Software industry in Telangana

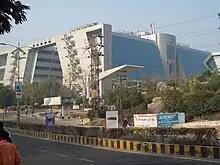
Cyber Gateway Madhapur Hyderabad near Raheja Mindspace

The IT industry initiative of the TDP government, involved setting up Larsen & Toubro in collaboration with the policy maker APIIC. This led to the creation of a special economic zone called Hyderabad Information Technology Engineering Consultancy City, or simply HITEC City. It started the era of Software & IT in Hyderabad.